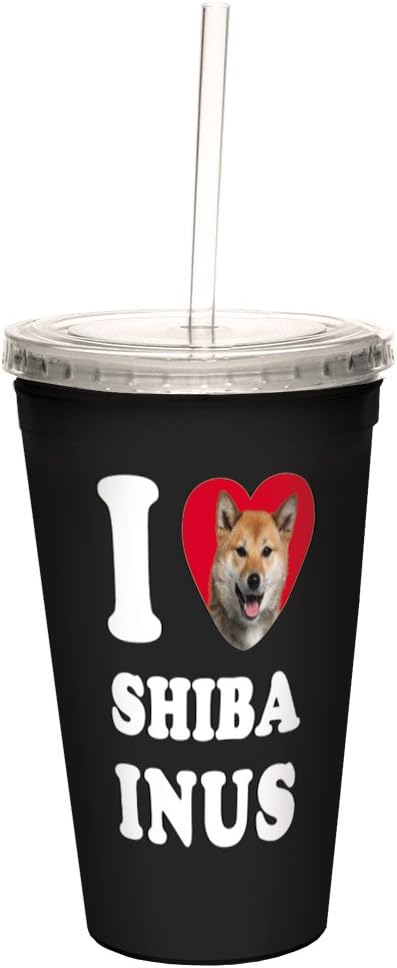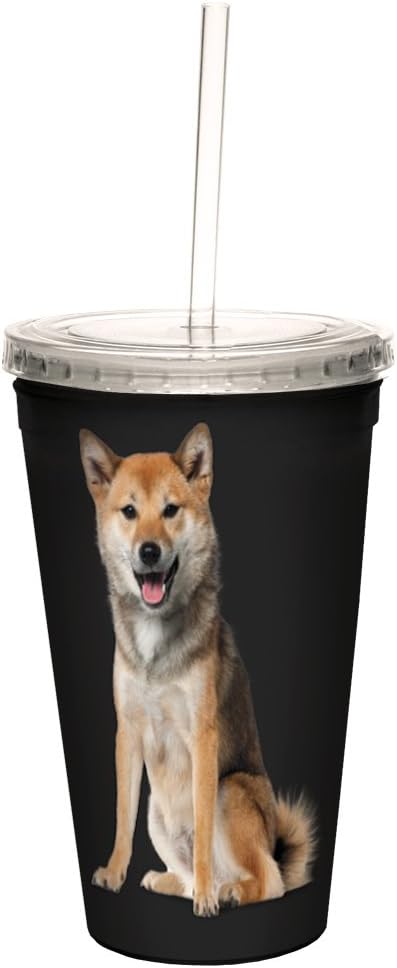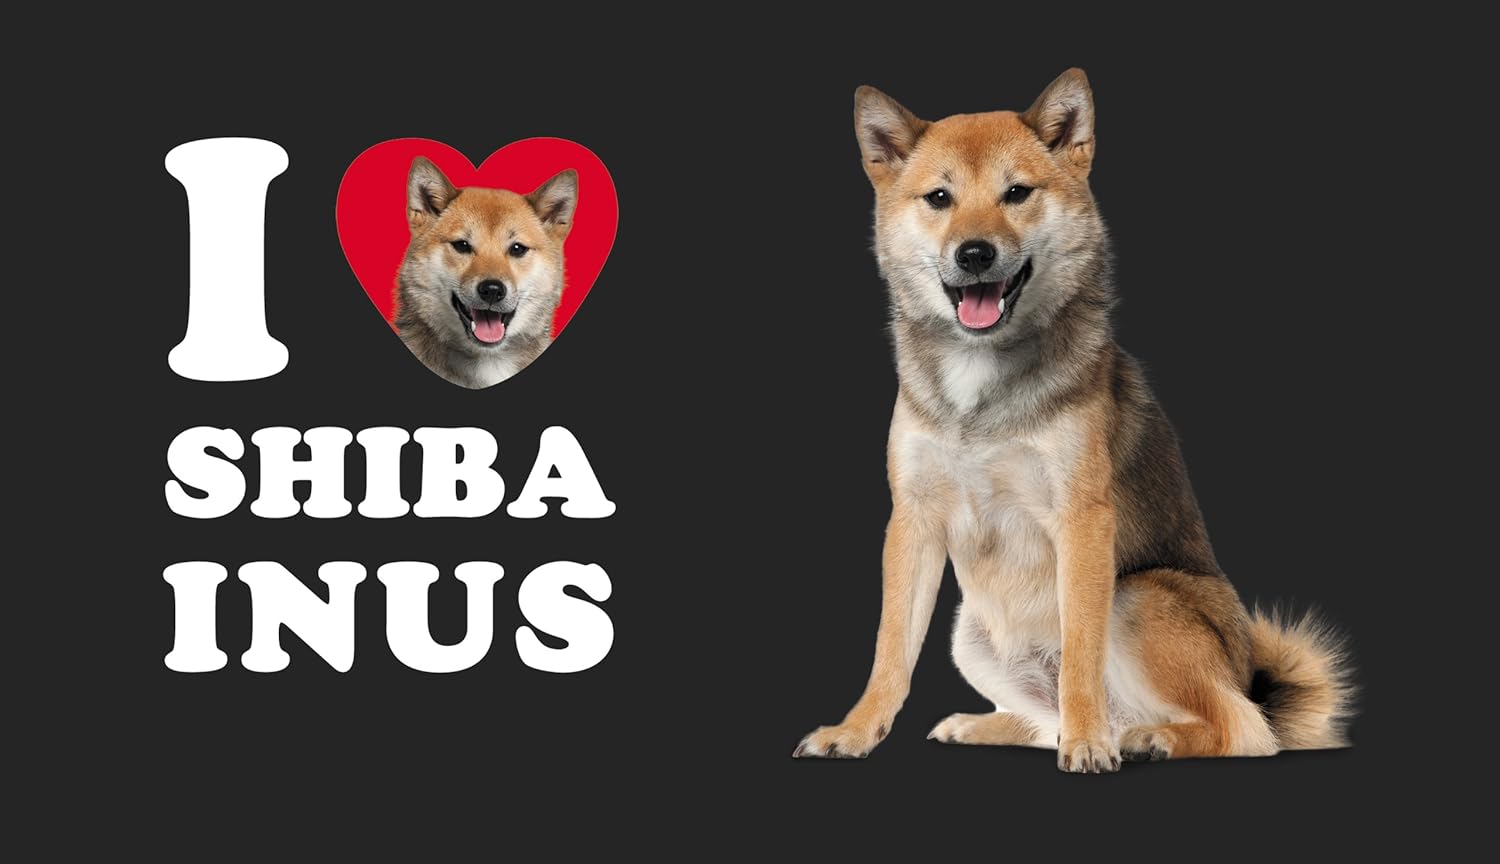
Tree-Free Greetings I Heart Shiba Inus Artful Traveler Double-Walled Cool Cup with Reusable Straw, 16-Ounce
Category: Amazon Home
Tree-Free Greetings strives to use the most eco-friendly materials and processes possible. Printed and assembled in the USA, the Tree-Free Greetings Artful Traveler Double-Walled Cool Cup with Reusable Straw is vibrantly printed with hard to find Shiba Inu themed art and is great for everyday use. It is reusable, therefore eliminating any disposable paper or Styrofoam cup waste. BPA free and Proposition 65 compliant, this beautiful and durable acrylic Cool Cup comes with a reusable straw, resists condensation and holds 16 ounces of your favorite cold beverage. Hand washing is recommended. The Artful Traveler Double-Walled Cool Cup with Reusable Straw makes the perfect gift or souvenir. Save trees and spread joy. Buy a Tree-Free earth-friendly gift today. One of a kind dog, cat and pet themed art from Tree-Free Greetings. Search for more of your favorite pet themed art exclusively on Amazon.
Features: Quality 16-ounce double-walled acrylic cool cup with reusable straw | BPA Free and Proposition 65 compliant | For cold beverages only - resists condensation | Hand washing recommended | Great for Shiba Inu lovers